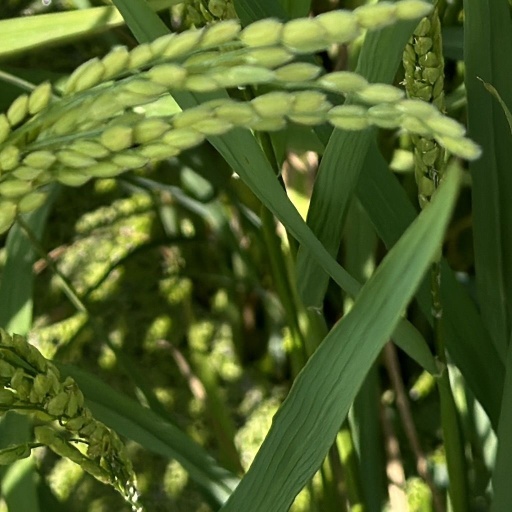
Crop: rice